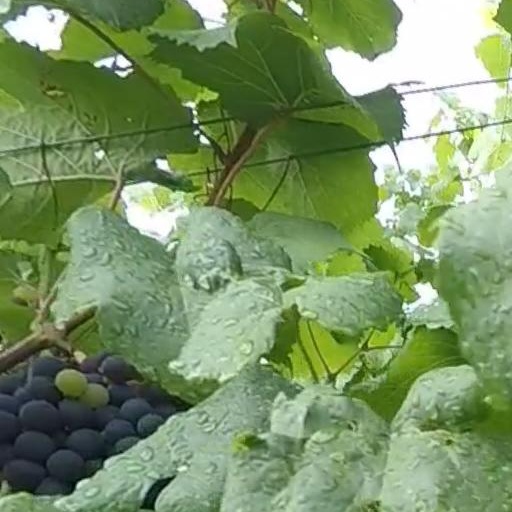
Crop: grape